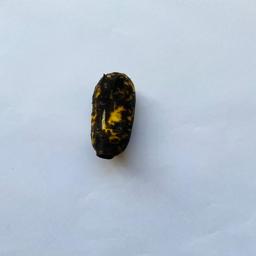
Banana variety: Sabri Kola